Jubilee Sailing Trust

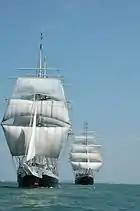
"Lord Nelson" front, "Tenacious" background.

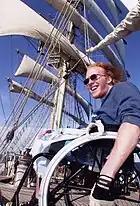

Jubilee Sailing Trust was a charitable organisation in the United Kingdom which operated the purpose-built three-masted barques STS "Lord Nelson" and SV "Tenacious", both specifically designed for the physically handicapped to be able to fully engage with the sailing experience.